Tristan da Cunha

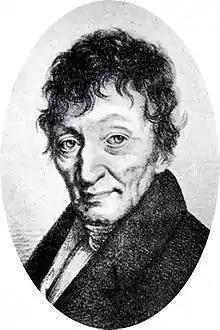
French nobleman and botanist Louis-Marie Aubert du Petit-Thouars, commemorated in the nomenclature of a variety of plants (e.g. "Carex thouarsii") native to Tristan da Cunha

The main island is generally mountainous. The only flat area is on the north-west coast, which is the location of the only settlement, Edinburgh of the Seven Seas, and the agricultural area of Potato Patches. The highest point is the summit of a volcano called Queen Mary's Peak at an elevation of , high enough to develop snow cover in winter. The other islands of the group are uninhabited, except for a weather station with a staff of six on Gough Island, which has been operated by South Africa since 1956 and has been at its present location at Transvaal Bay on the southeast coast since 1963.